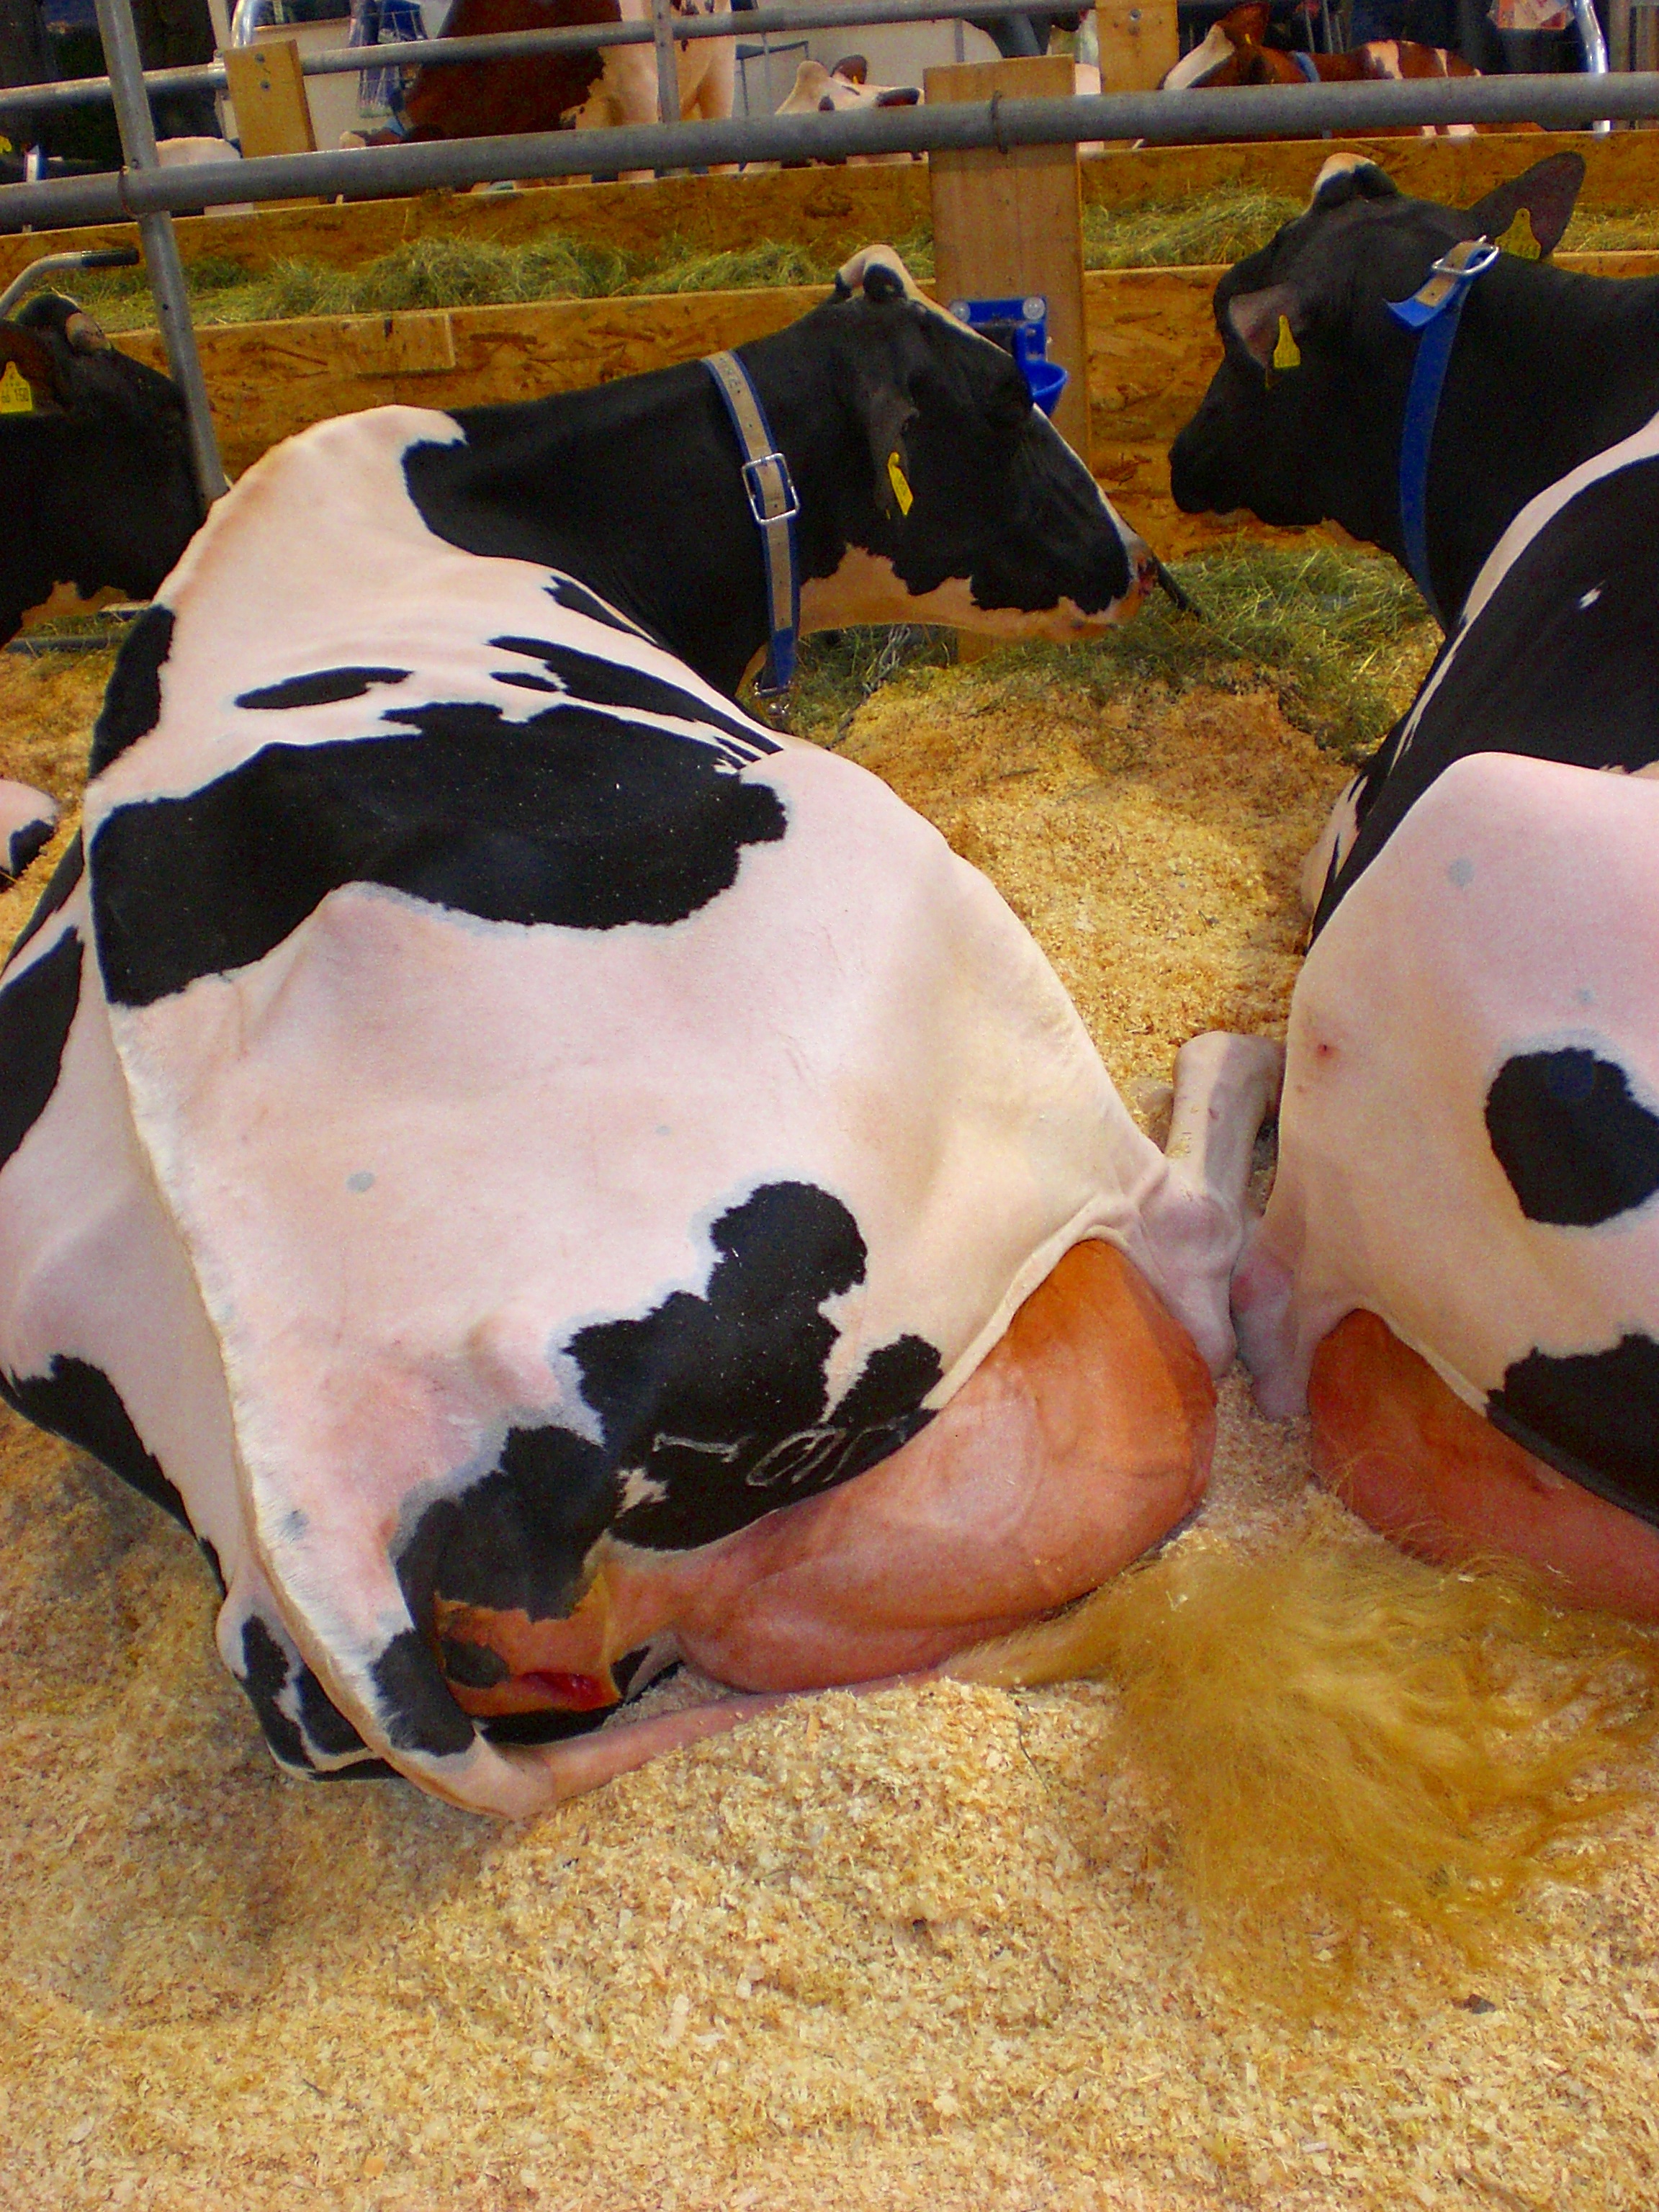
farm, food, cow, cattle, livestock, agriculture, milk, cows, bull, animals, ruminant, udder, animal portrait, milk cow, dairy cattle, chew the cud, dairy cow, cattle like mammal, schwarzbunt